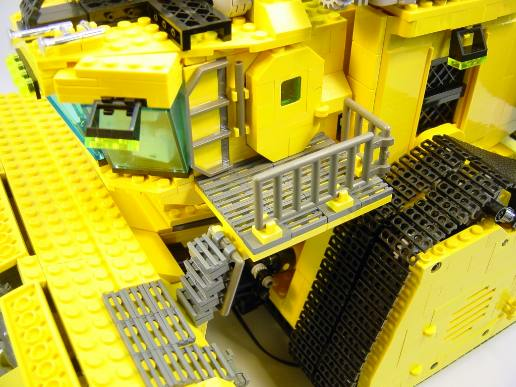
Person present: No